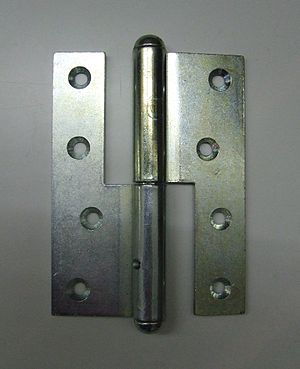
Hængsel
Et hængsel typisk anvendt til husdøre.
Et hængsel er et beslag som anvendes til at forbinde to objekter når man ønsker at det ene skal kunne rotere i forhold til det andet. Hængsler anvendes sædvanligvis til at hænge åbenbare vinduer og døre op.